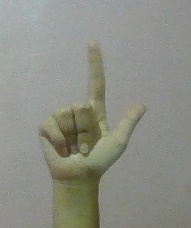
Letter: laam